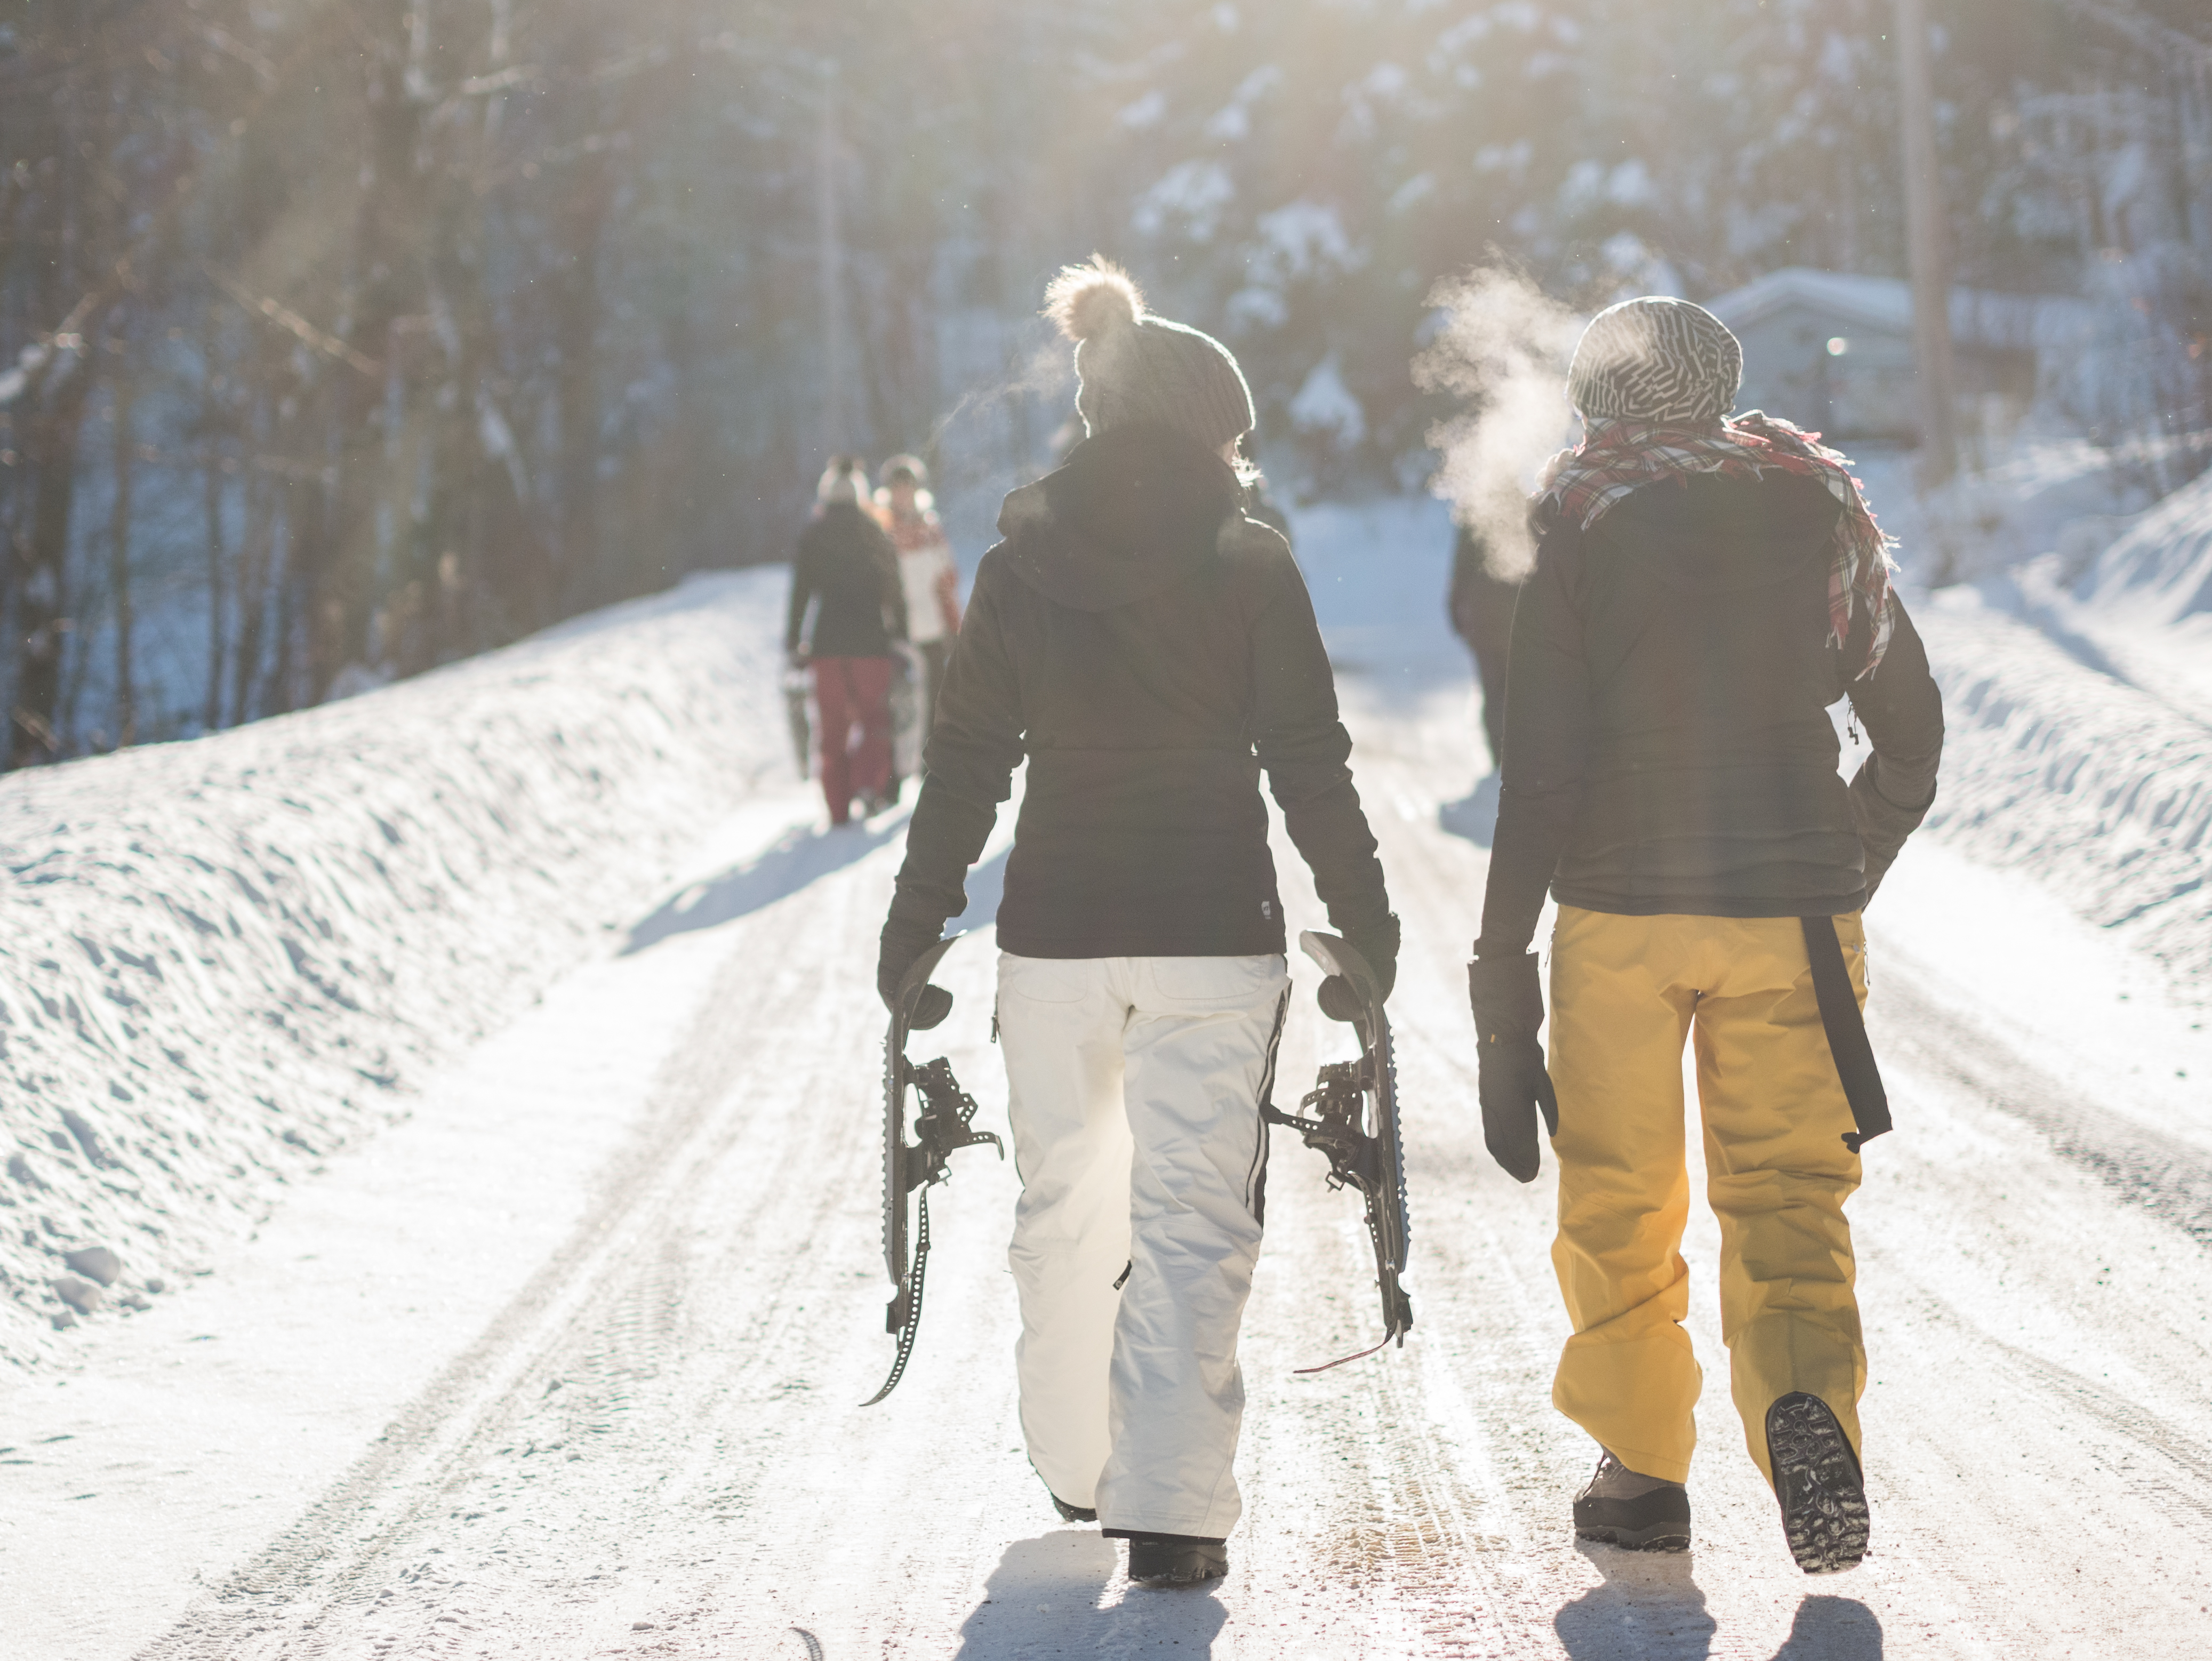
path, walking, snow, winter, people, hiking, weather, snowshoe, season, friends, footwear, freezing